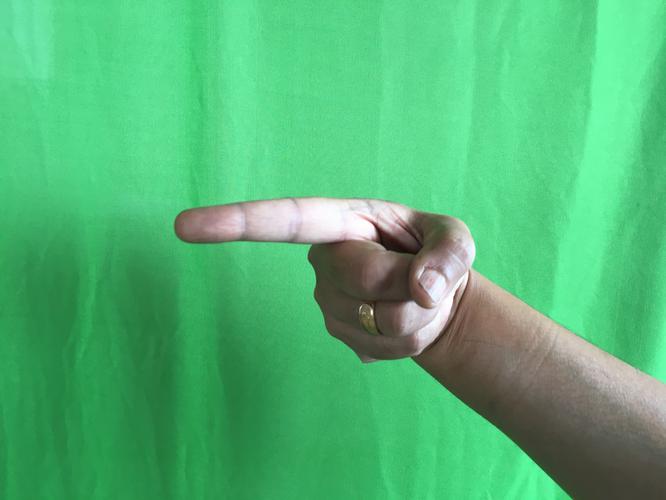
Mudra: Suchi
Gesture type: single_hand